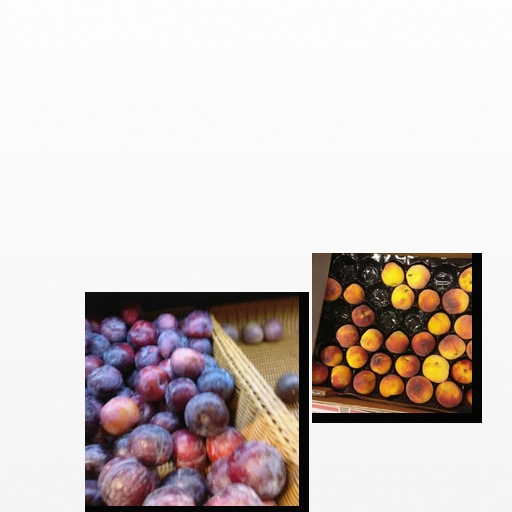
Food items: peach, plum